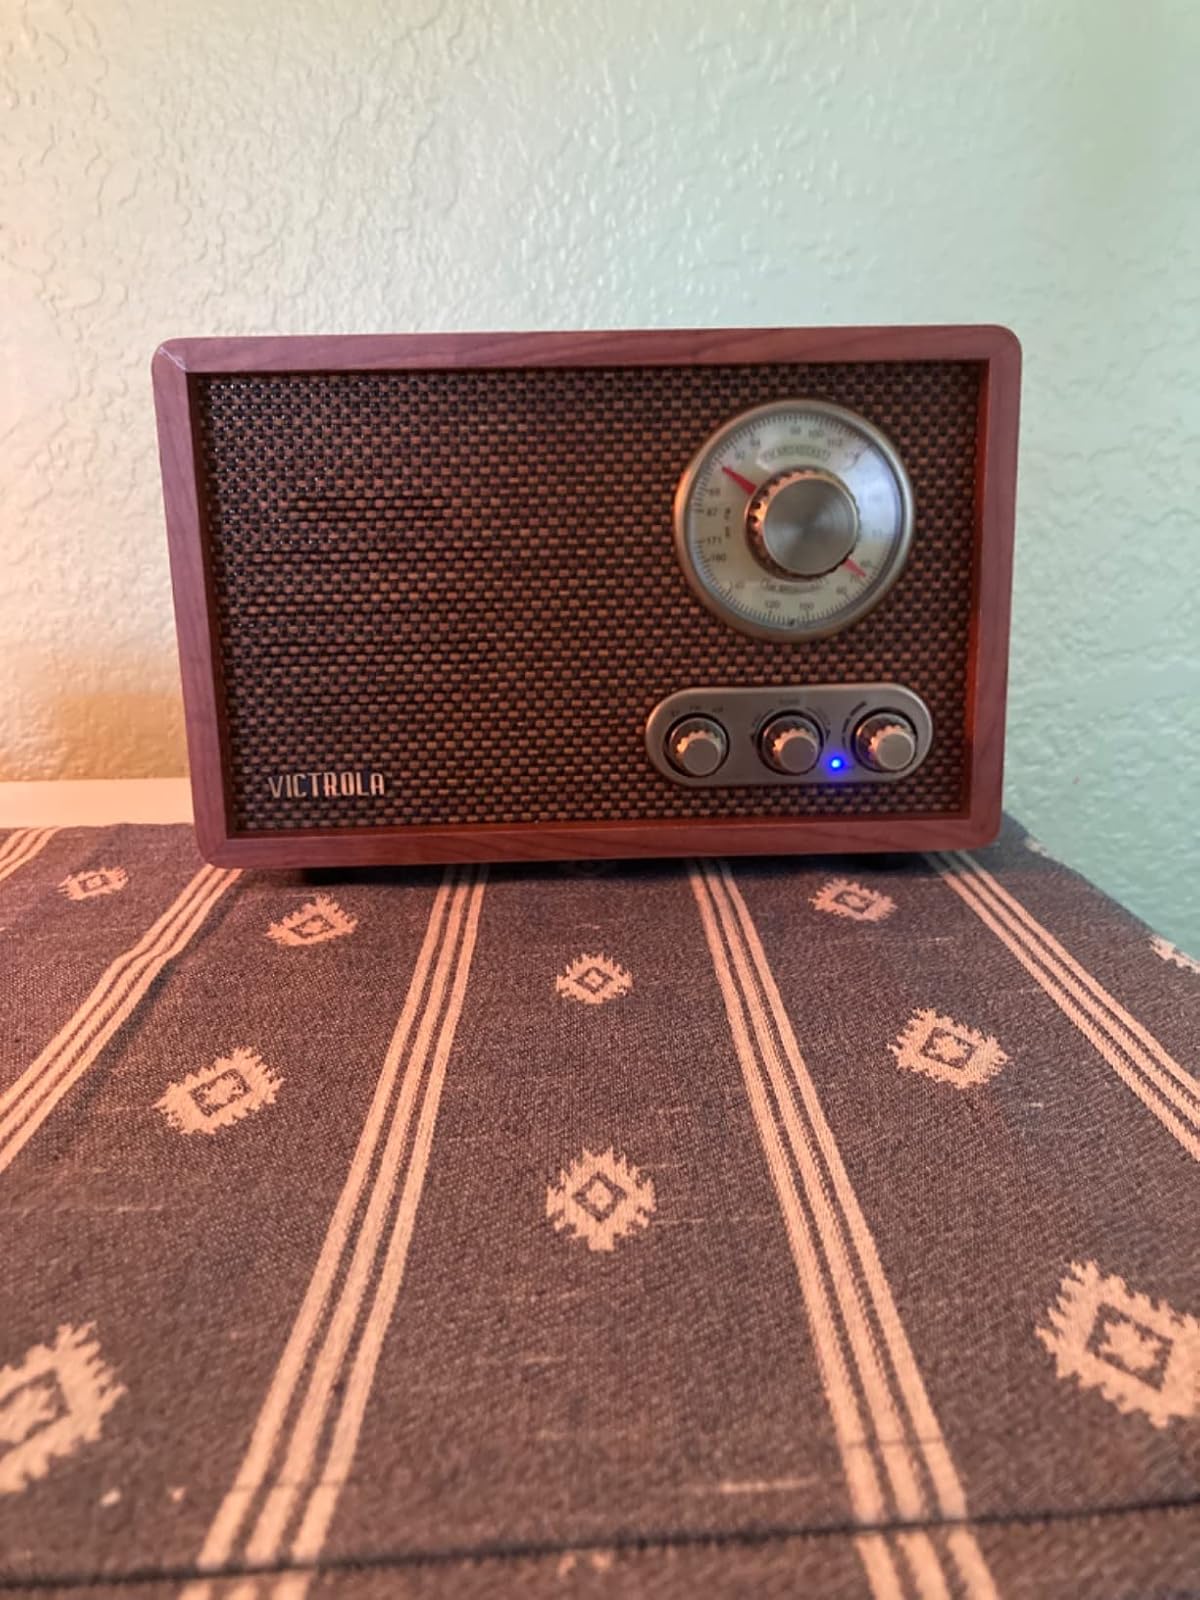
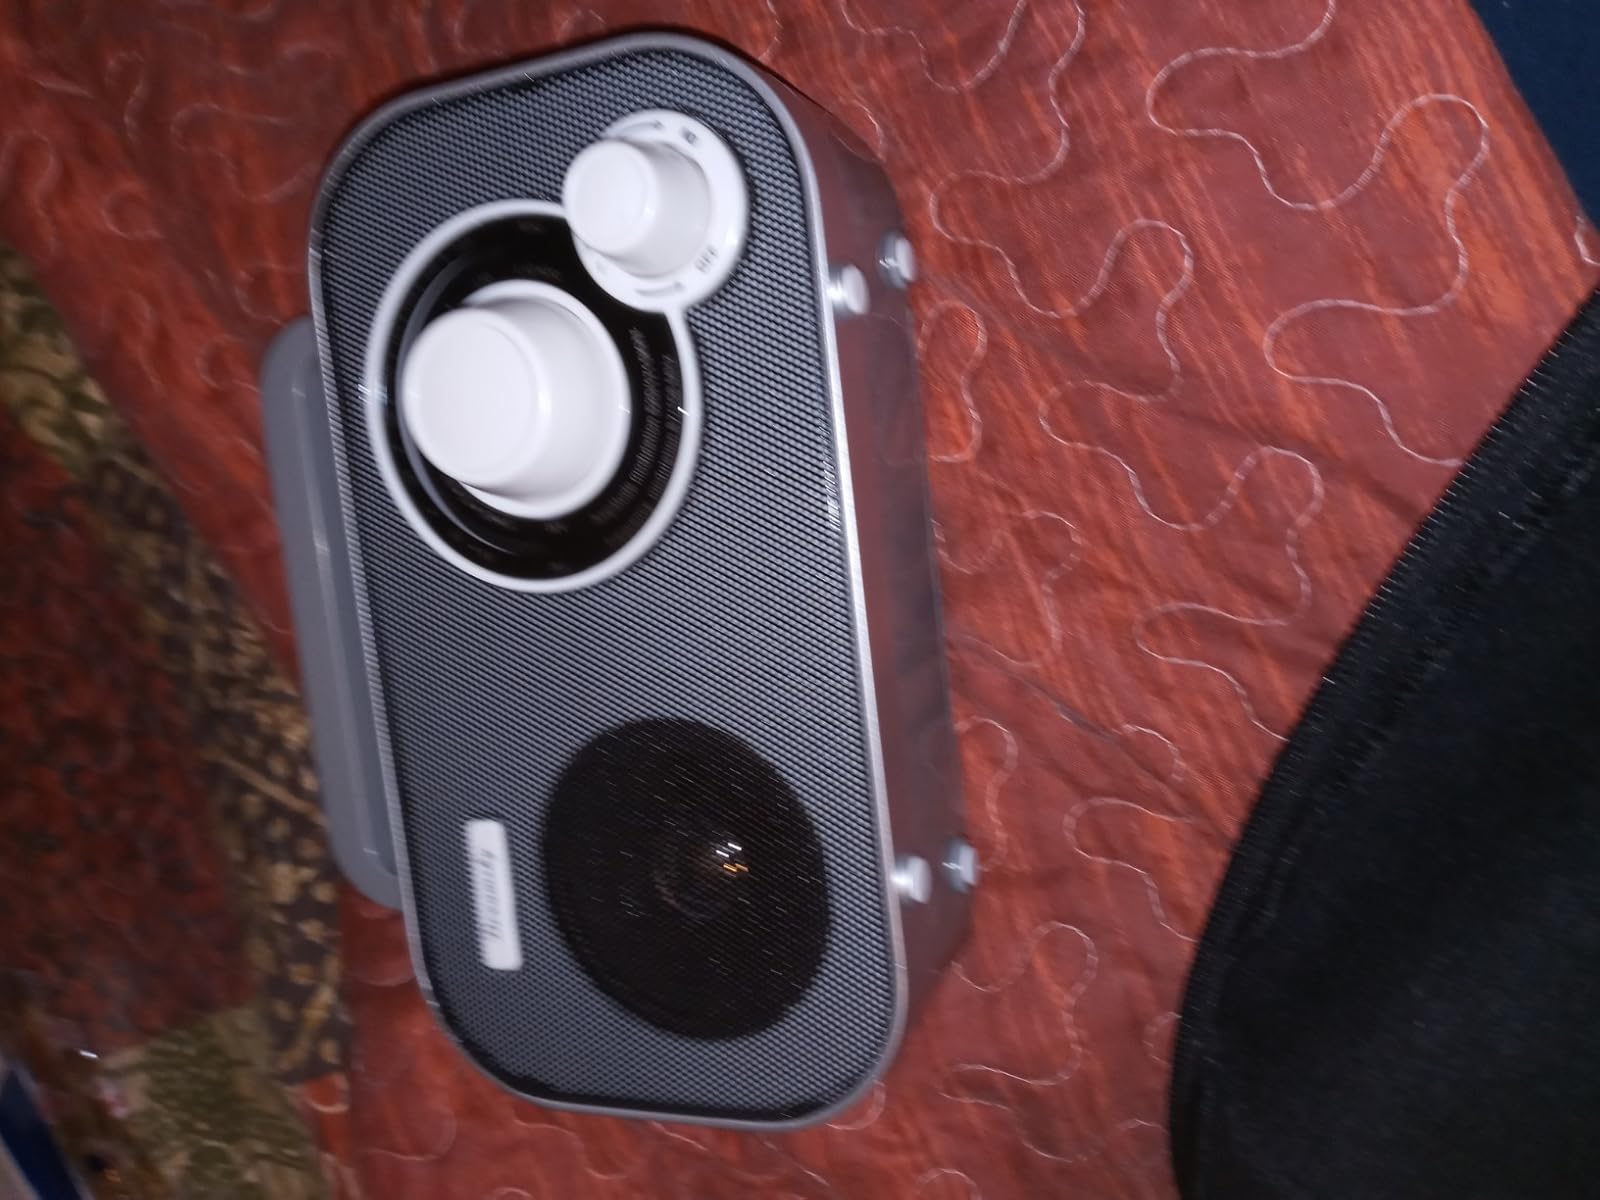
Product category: radio
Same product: no